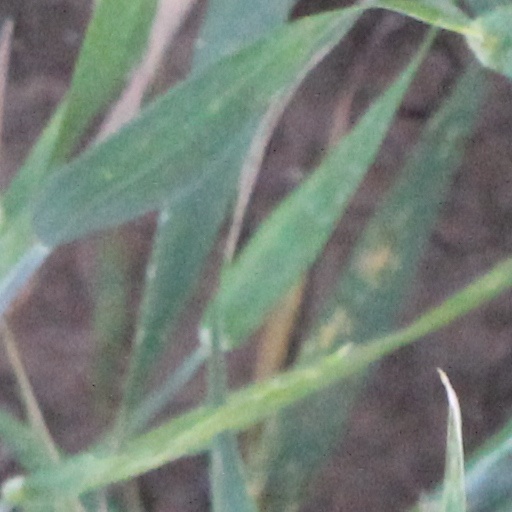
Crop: wheat